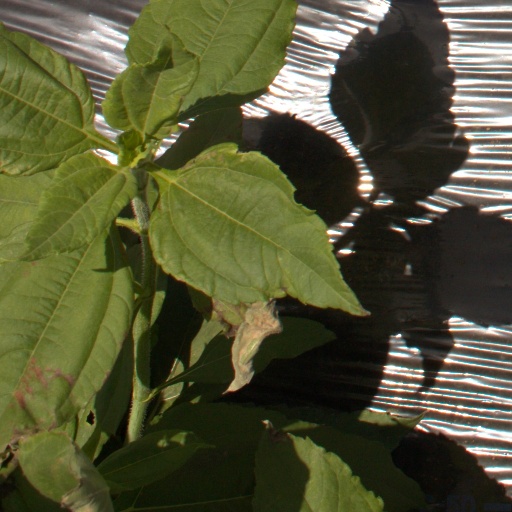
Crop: Jerusalem artichoke